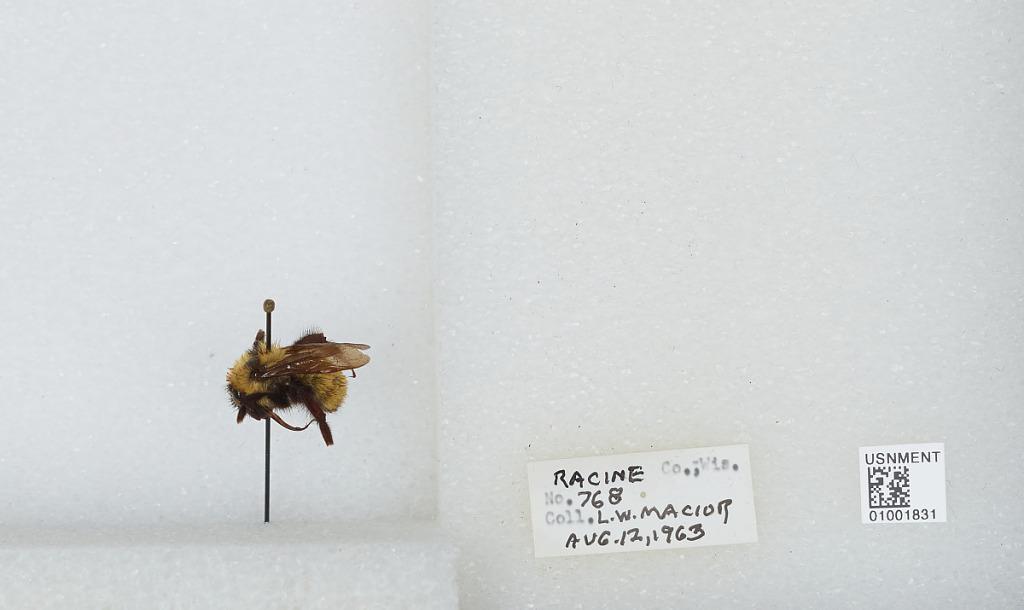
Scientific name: Bombus (Fervidobombus) fervidus fervidus (Fabricius)
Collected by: L. Macior
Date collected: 1963-8-12
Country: United States
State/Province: Wisconsin
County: Racine
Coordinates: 42.78, -87.76